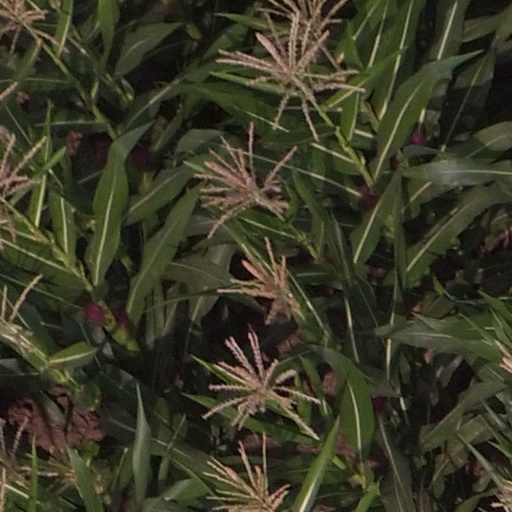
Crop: maize; corn